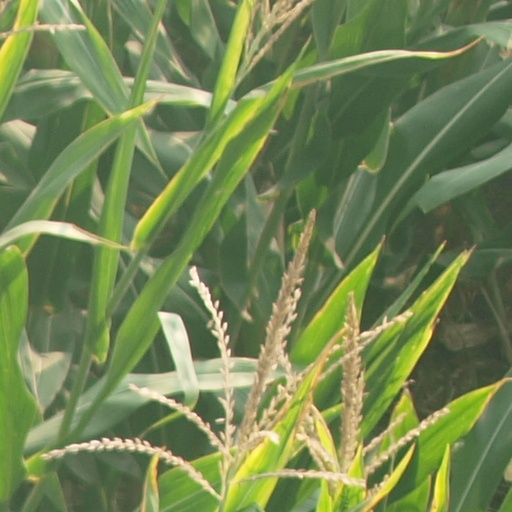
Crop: maize; corn